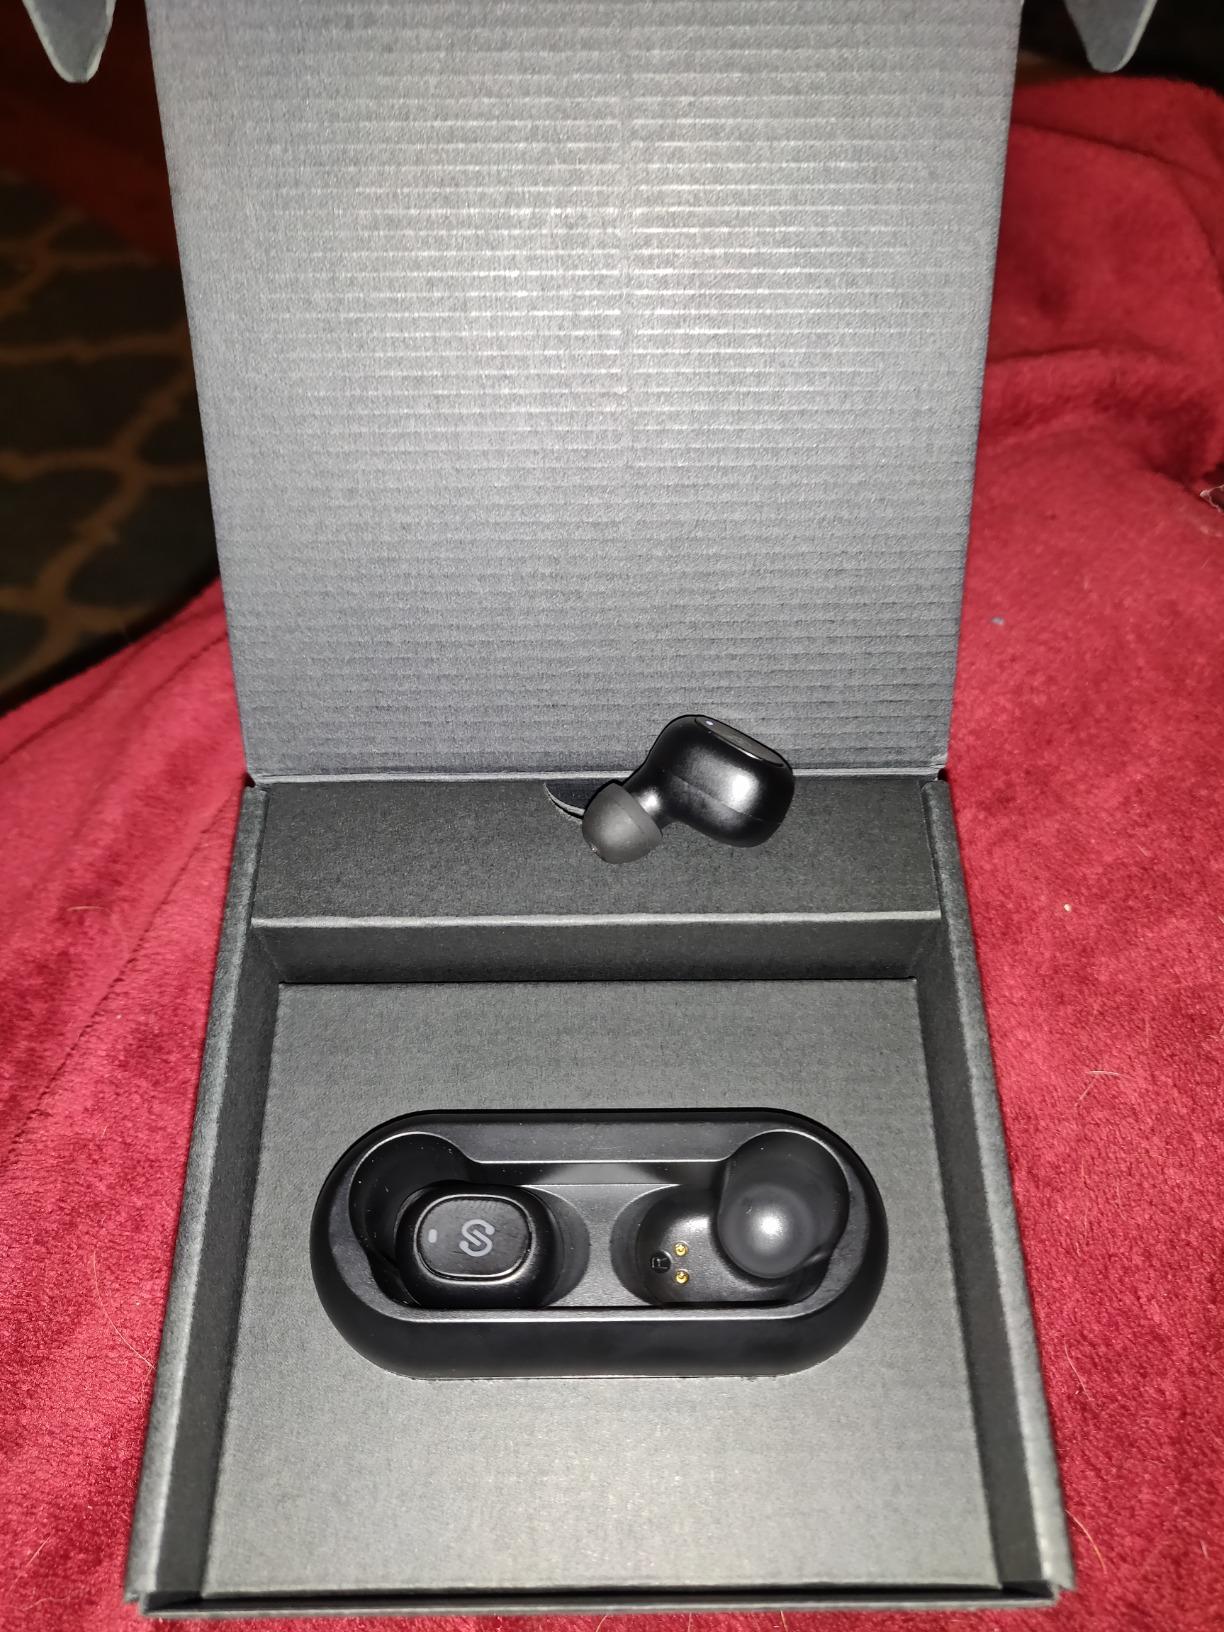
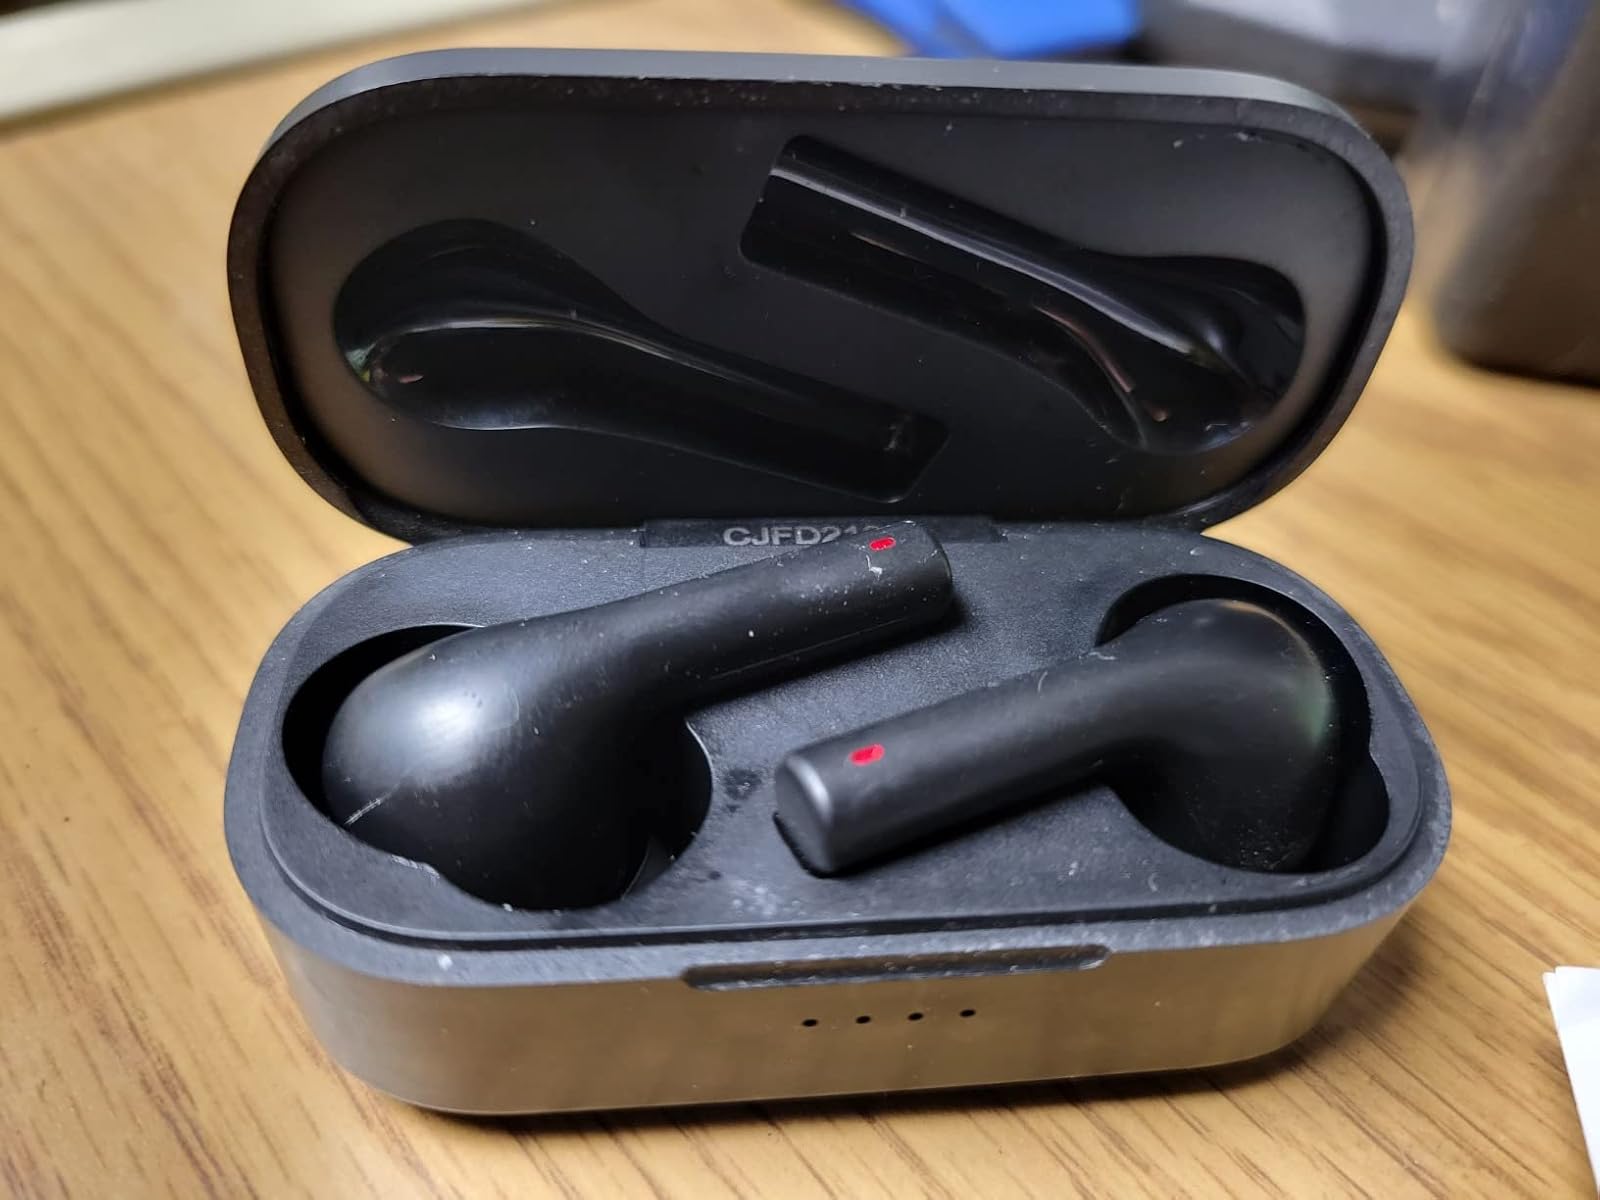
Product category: earbuds
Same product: no